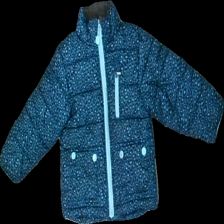
View: front
Type: Winter jacket
Category: Children
Brand: H&M
Colors: Blue, Black
Material: 100% polyester
Pattern: Animal print
Cut: Regular
Size: 92
Season: Winter
Price range: 50-100
Recommended usage: Reuse